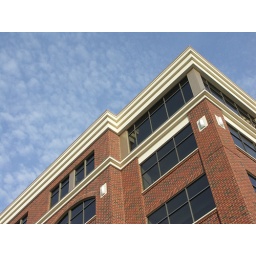
Top section of new office building in La Crosse, Wisconsin, USA.